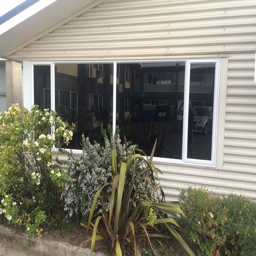
view of the window with installed screens